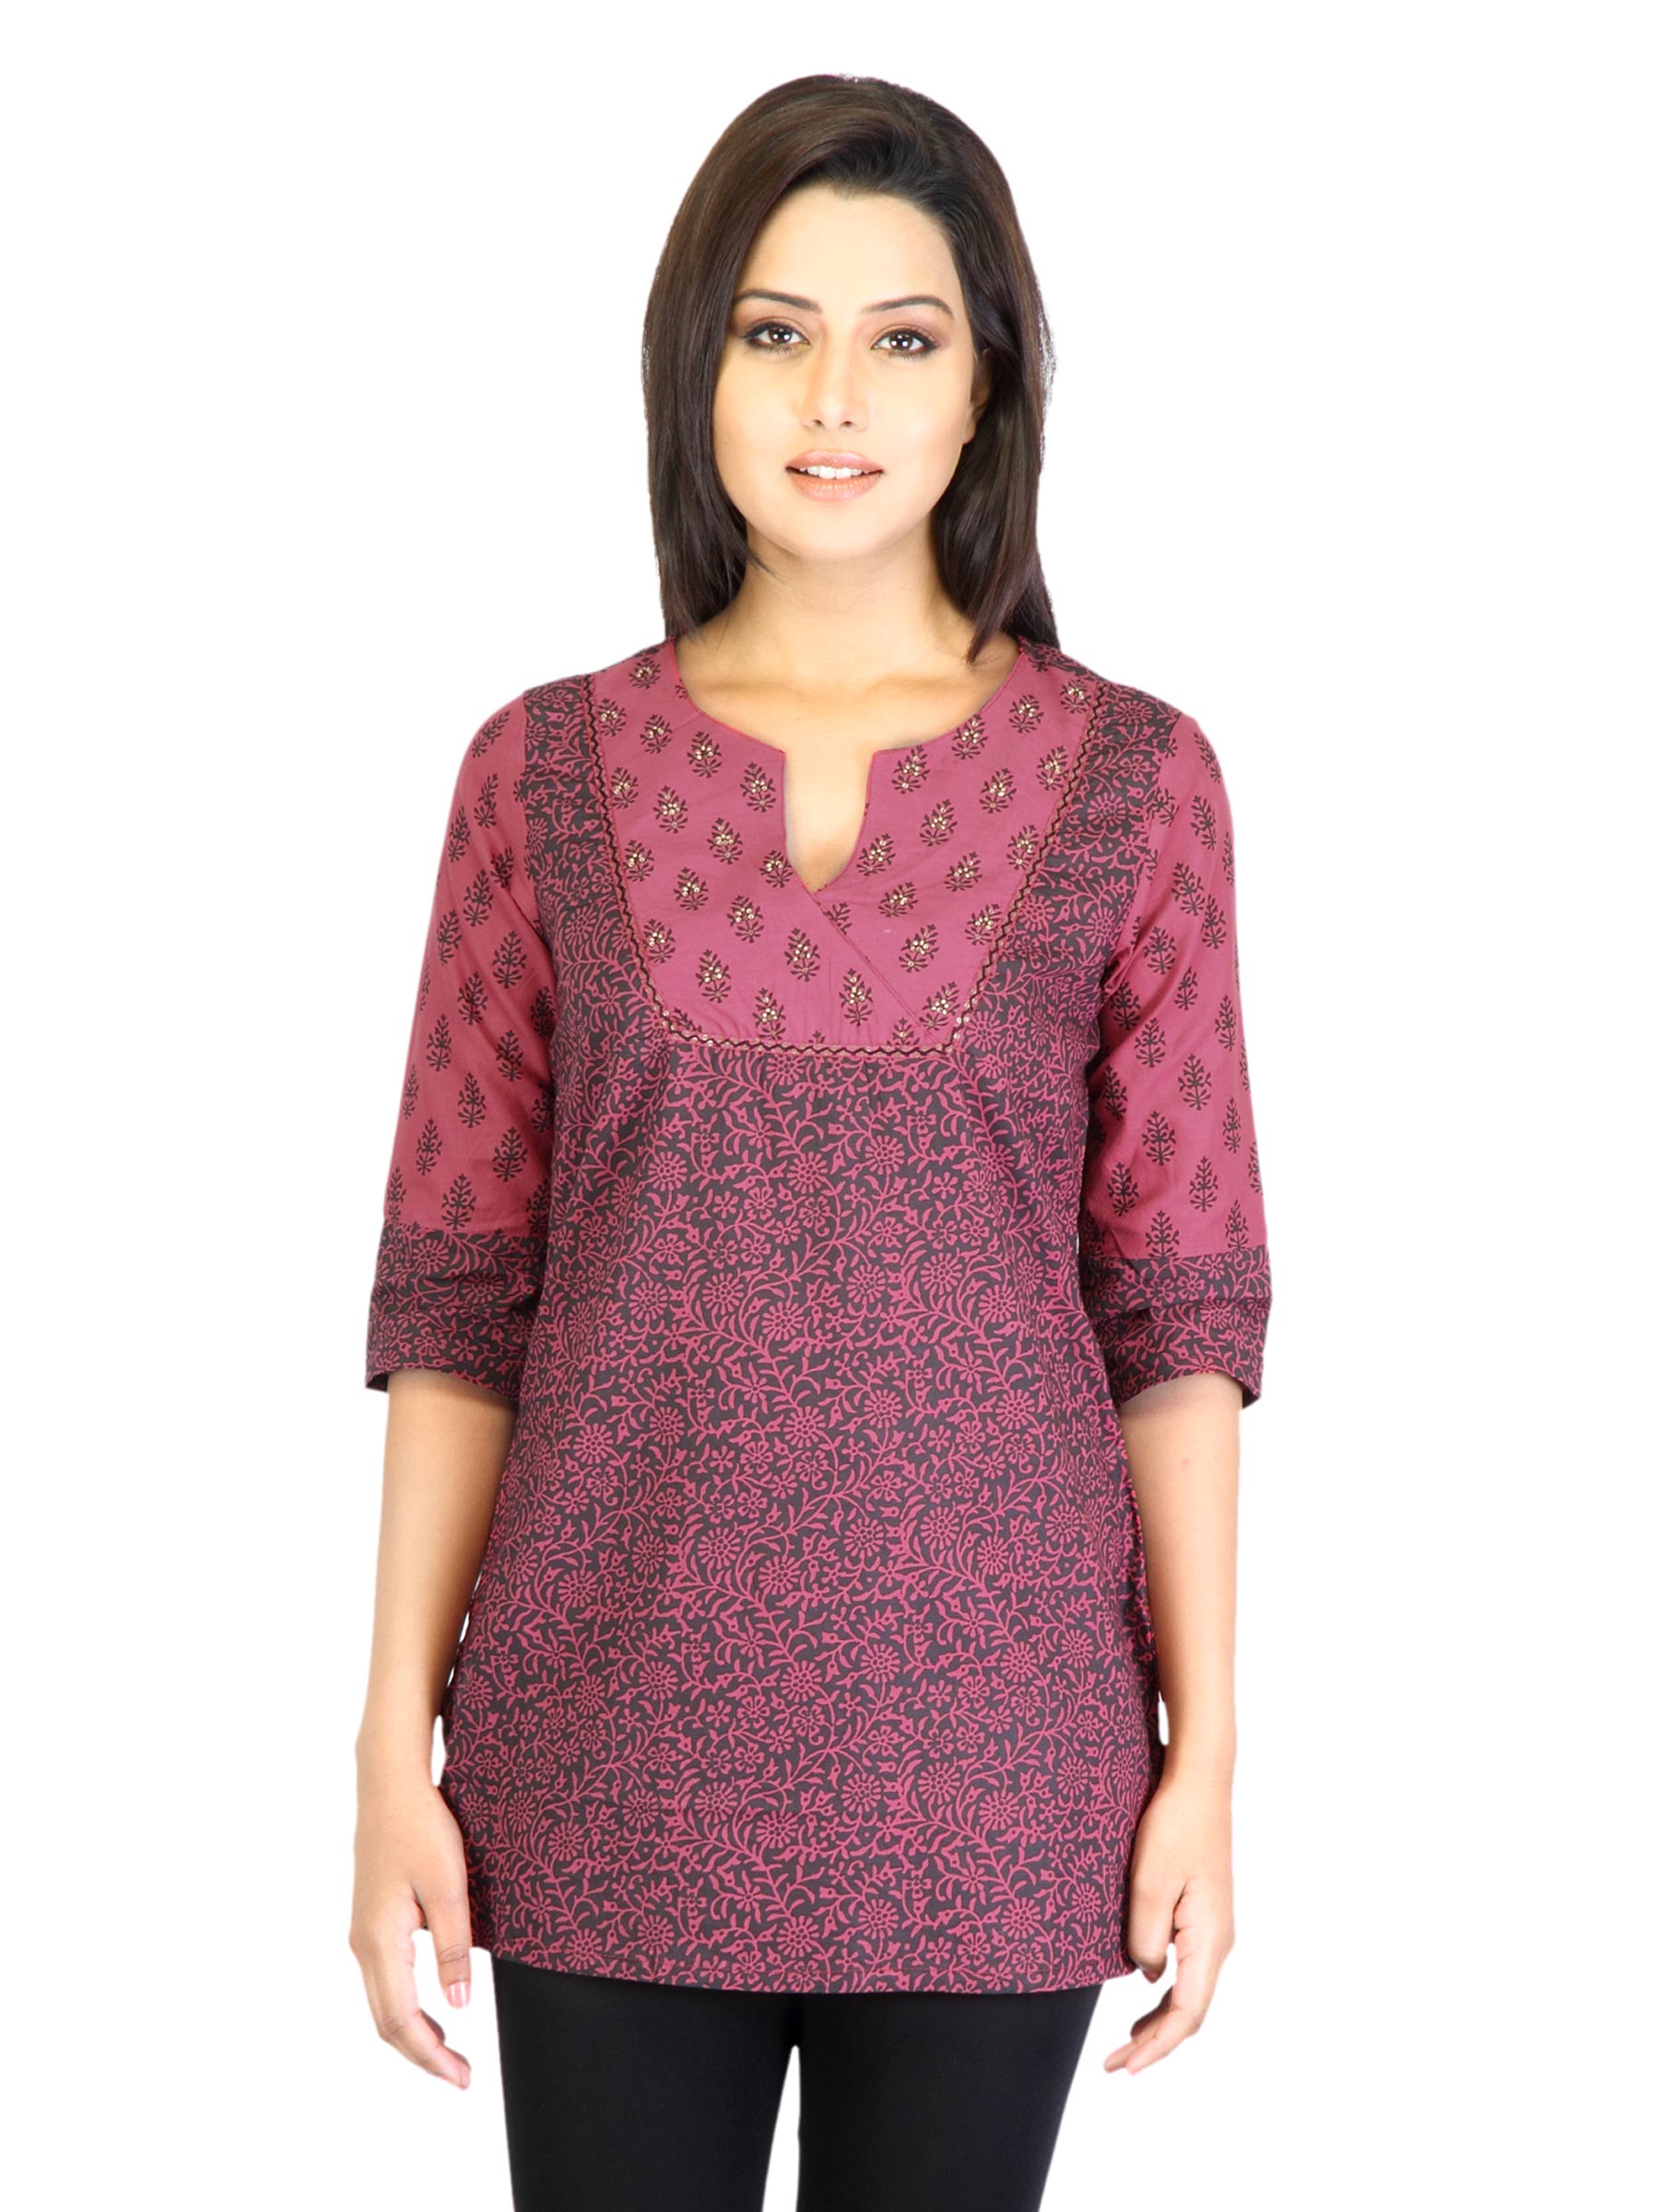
Aurelia Women Reddish Pink Printed Kurti
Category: Apparel / Topwear / Kurtis
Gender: Women
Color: Red
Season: Fall 2011
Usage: Ethnic